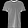
Label: T - shirt / top